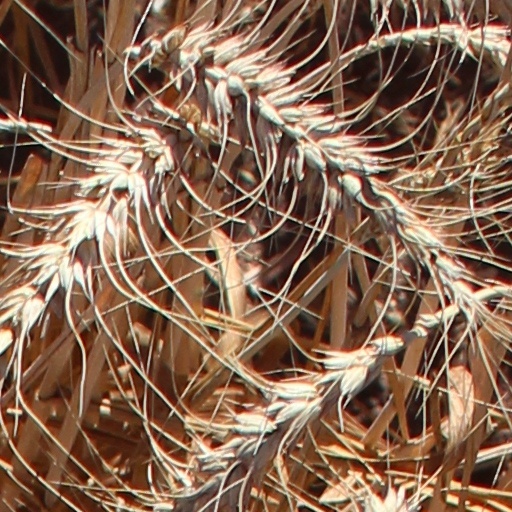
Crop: wheat